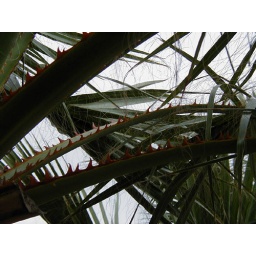
It looks rather exotic, but it's just a couple of palms by the bus stop next to the car wash